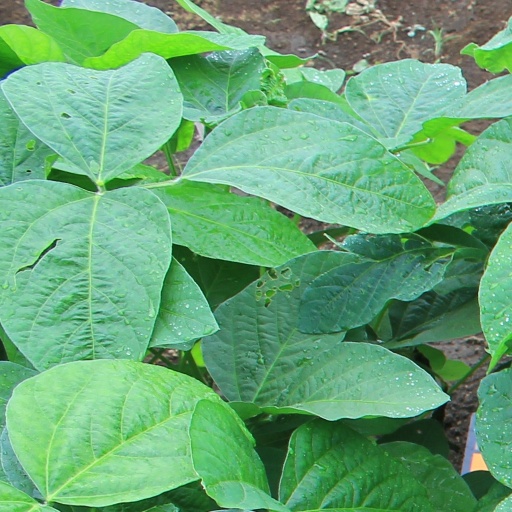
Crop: soybean